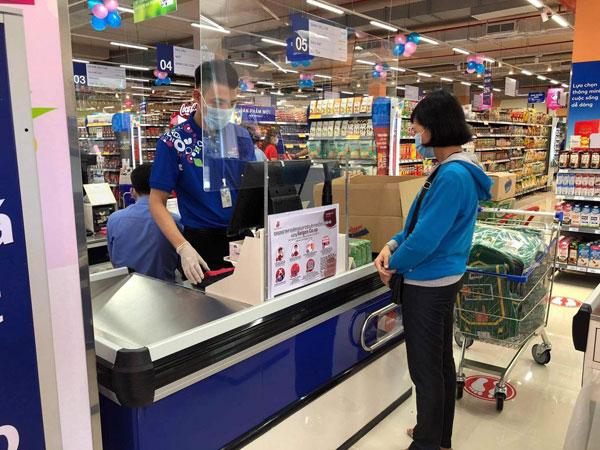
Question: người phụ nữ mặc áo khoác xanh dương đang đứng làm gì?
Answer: cô ấy đang đứng chờ thanh toán